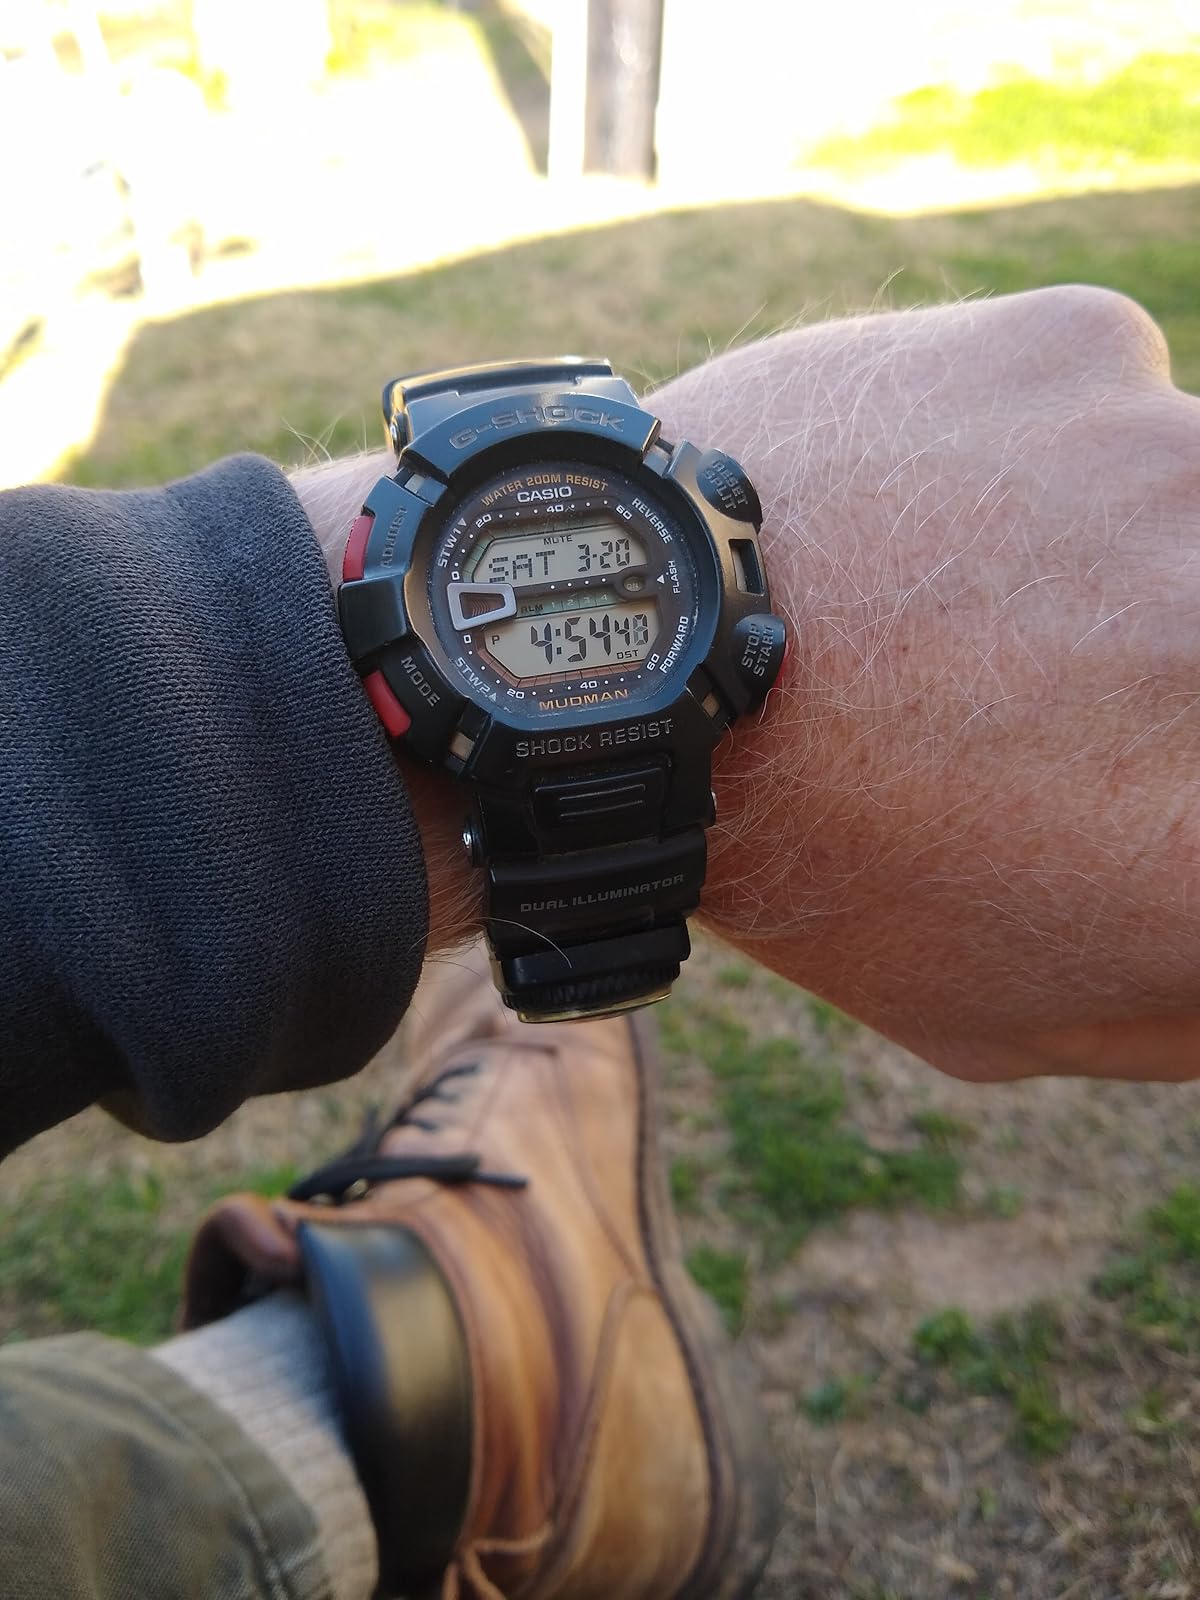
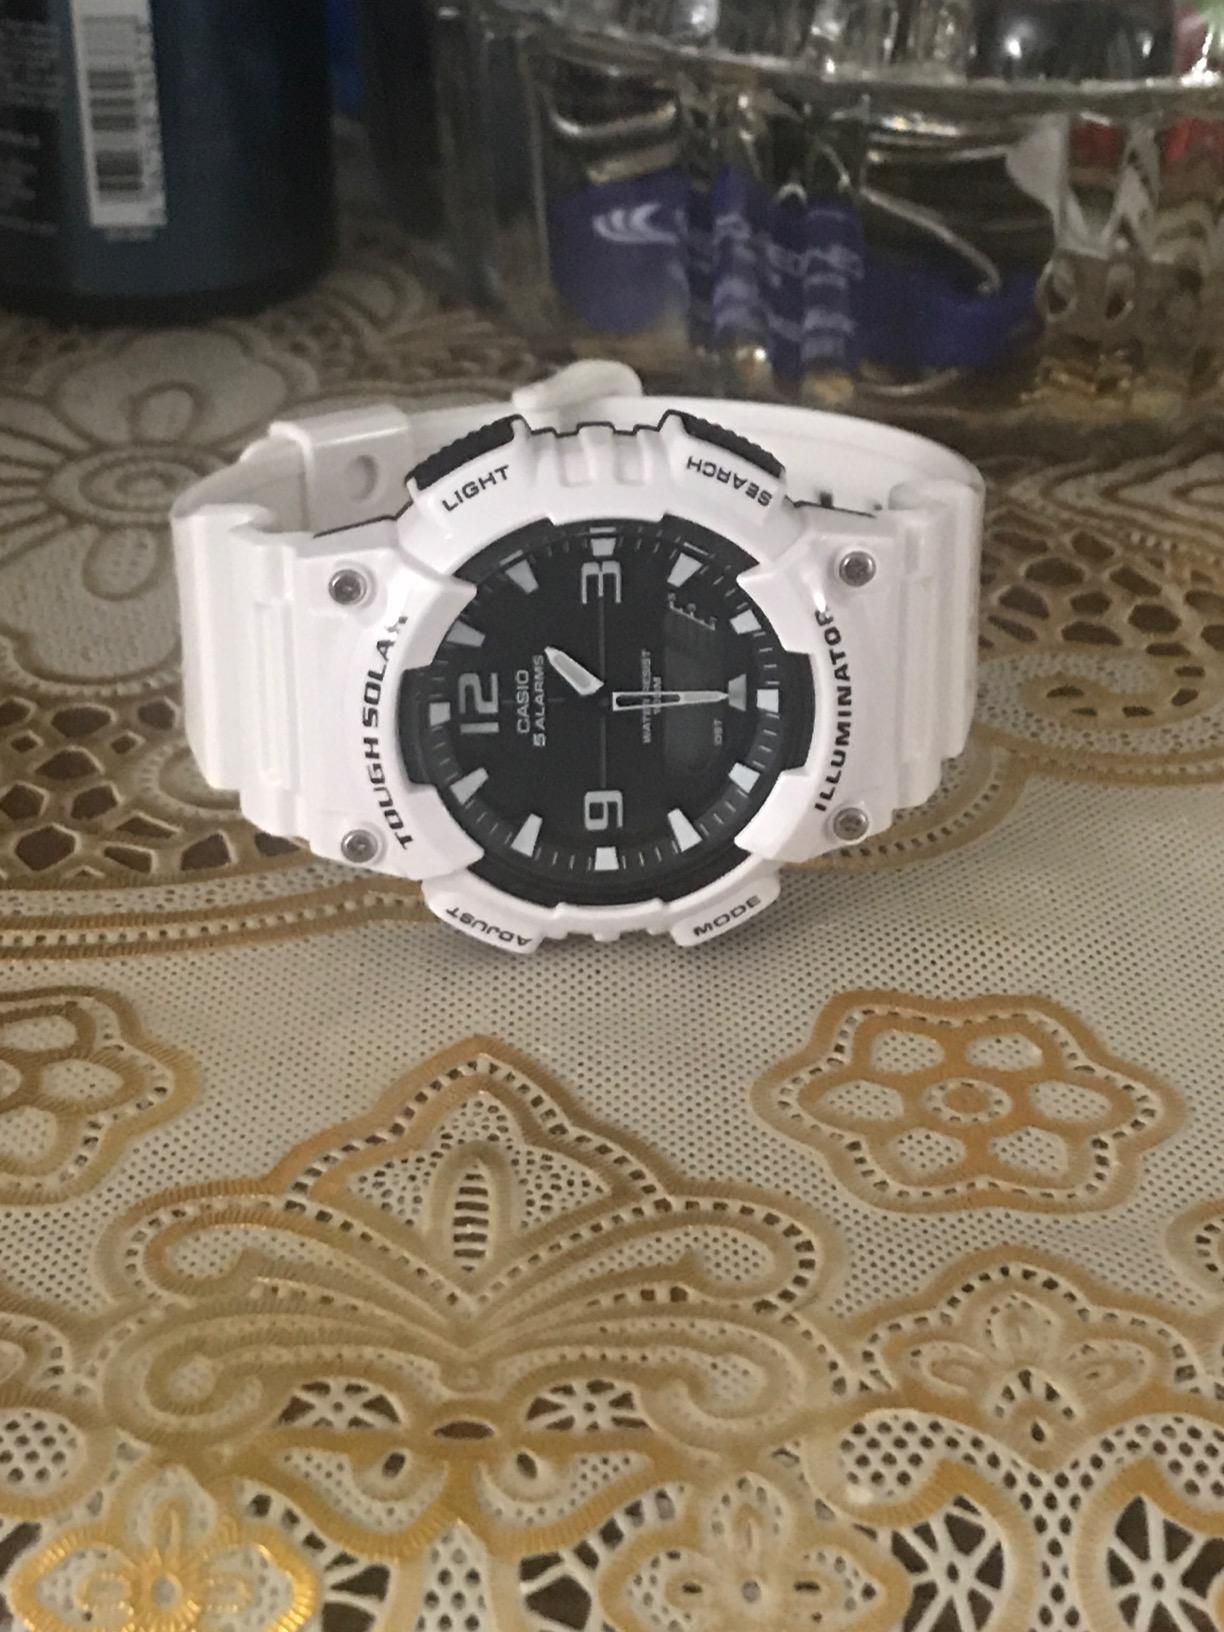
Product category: accessories_watch
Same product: no